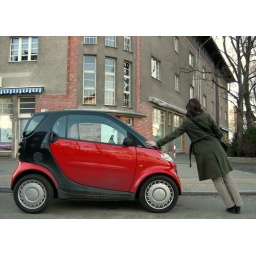
There is no fooling her. See lots of these SMART cars in Berlin, very cute and easy to park!